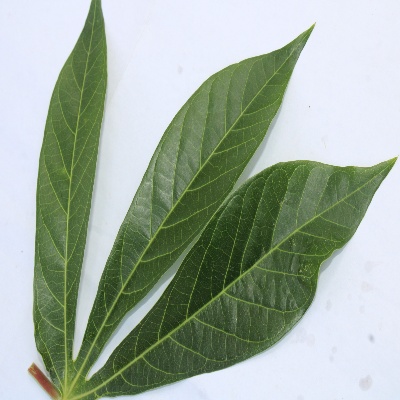
Crop: Cassava
Condition: healthy